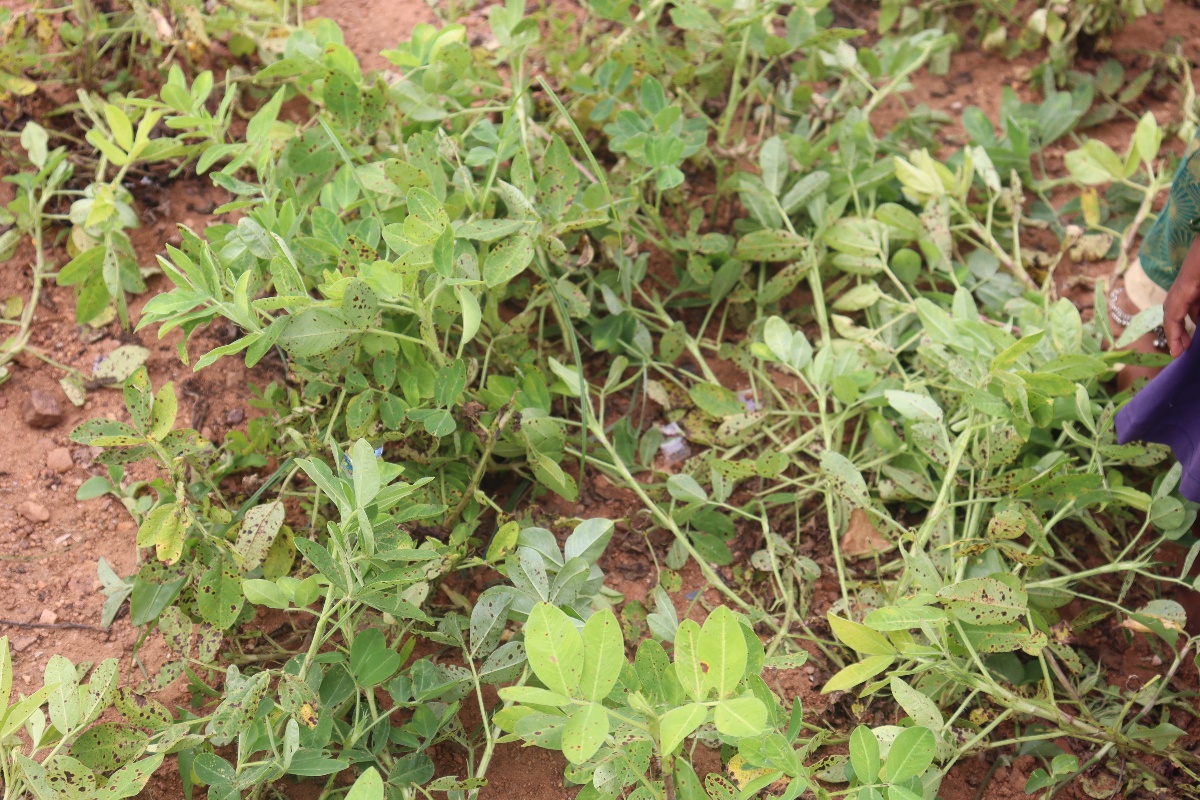
Label: late leaf spot